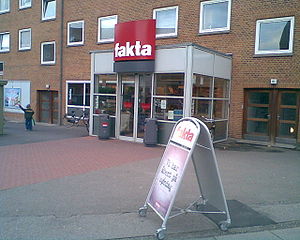
Fakta / Geografisk dækning
Fakta på Jens Baggesens Vej, Møllevangen i Aarhus
Fakta, Jens Baggesens Vej, Møllevangen, Århus
Fakta A/S er en dansk supermarkedskæde af discountbutikker, der ejes af Coop Danmark.